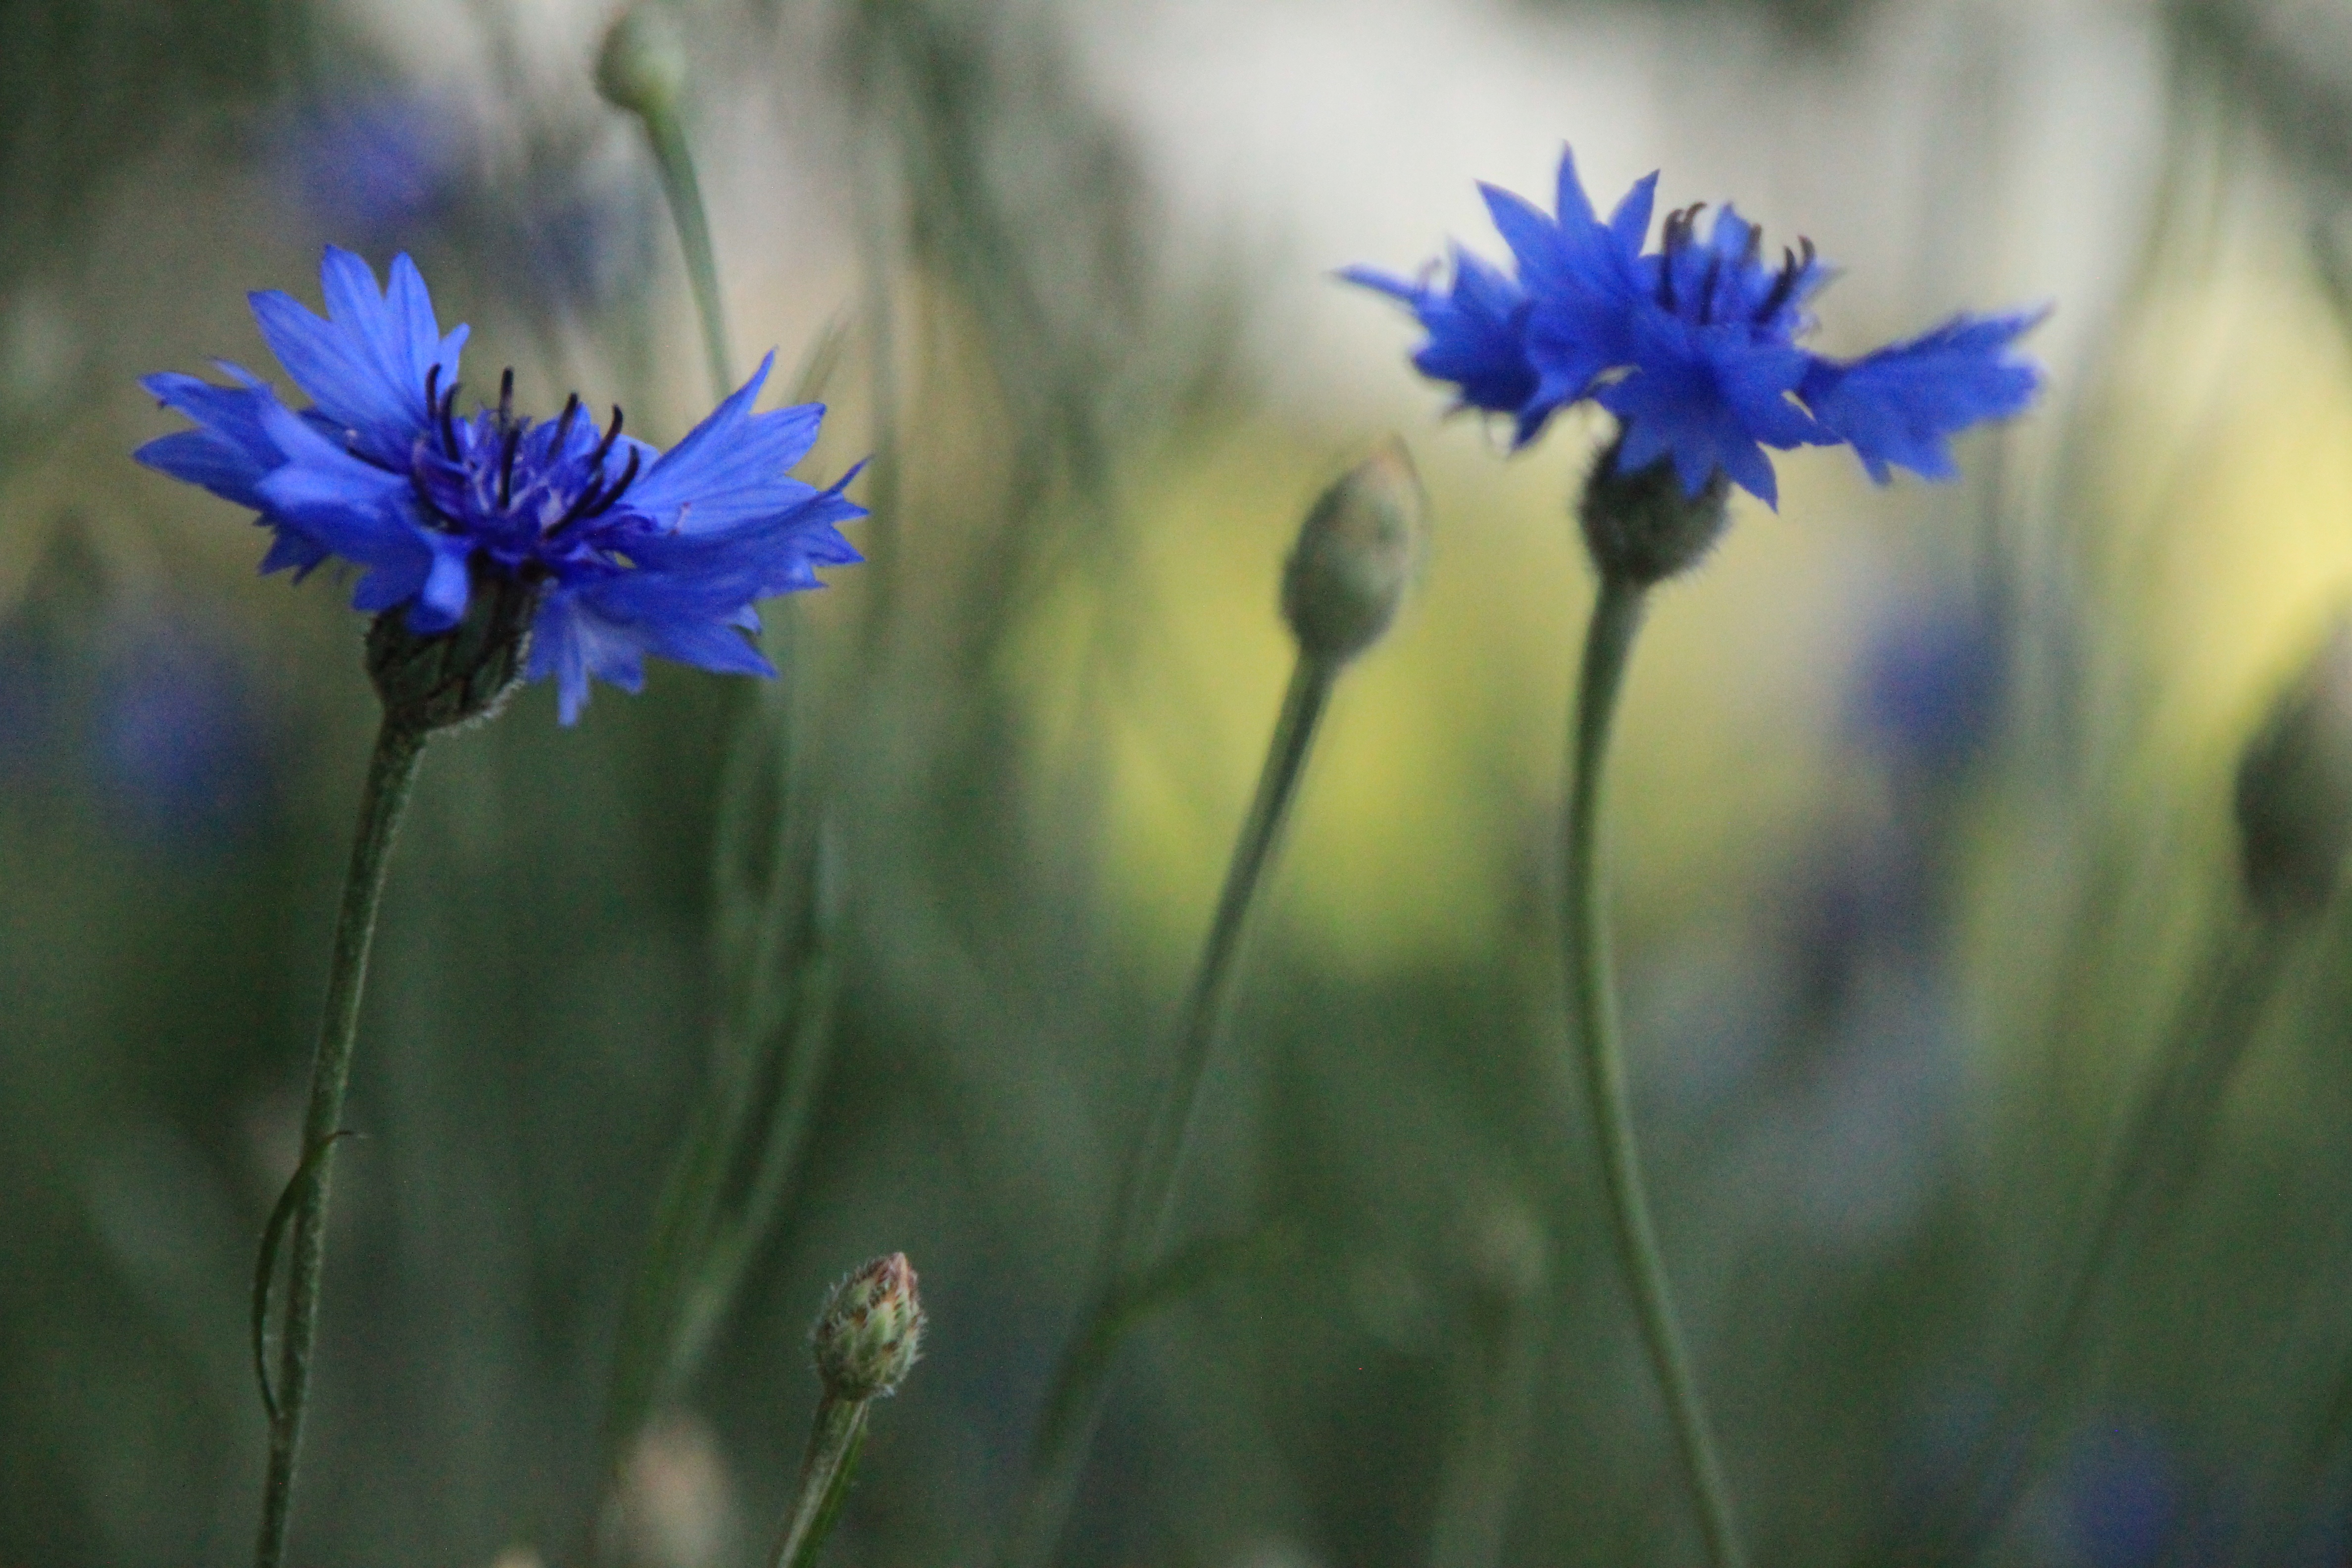
nature, grass, blossom, plant, field, meadow, prairie, flower, herb, flora, wildflower, close up, macro photography, flowering plant, grass family, plant stem, land plant